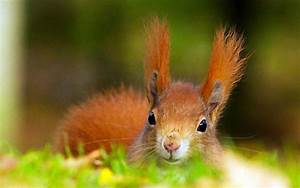
Label: scoiattolo